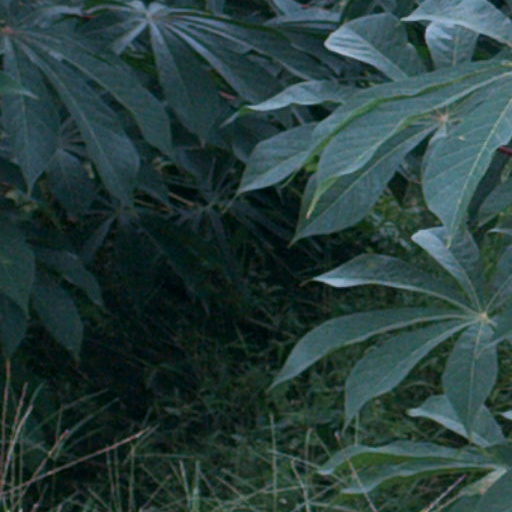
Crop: cassava